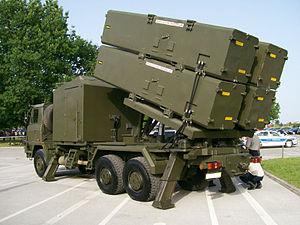
Le RBS-15 est un missile anti-navire à longue portée de type « tire et oublie », fabriqué par la compagnie suédoise Saab Bofors Dynamics. Il peut être employé depuis des navires, des vecteurs terrestres ou des aéronefs. La dernière version, RBS-15 Mk.III, permet également d'attaquer des cibles terrestres.